Nicolas Binder

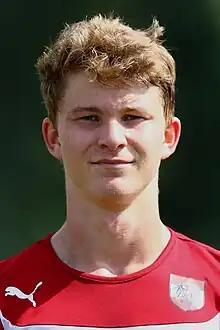
Binder in 2018

Nicolas Binder (born 13 January 2002) is an Austrian professional footballer who plays as a striker for club Cambuur.